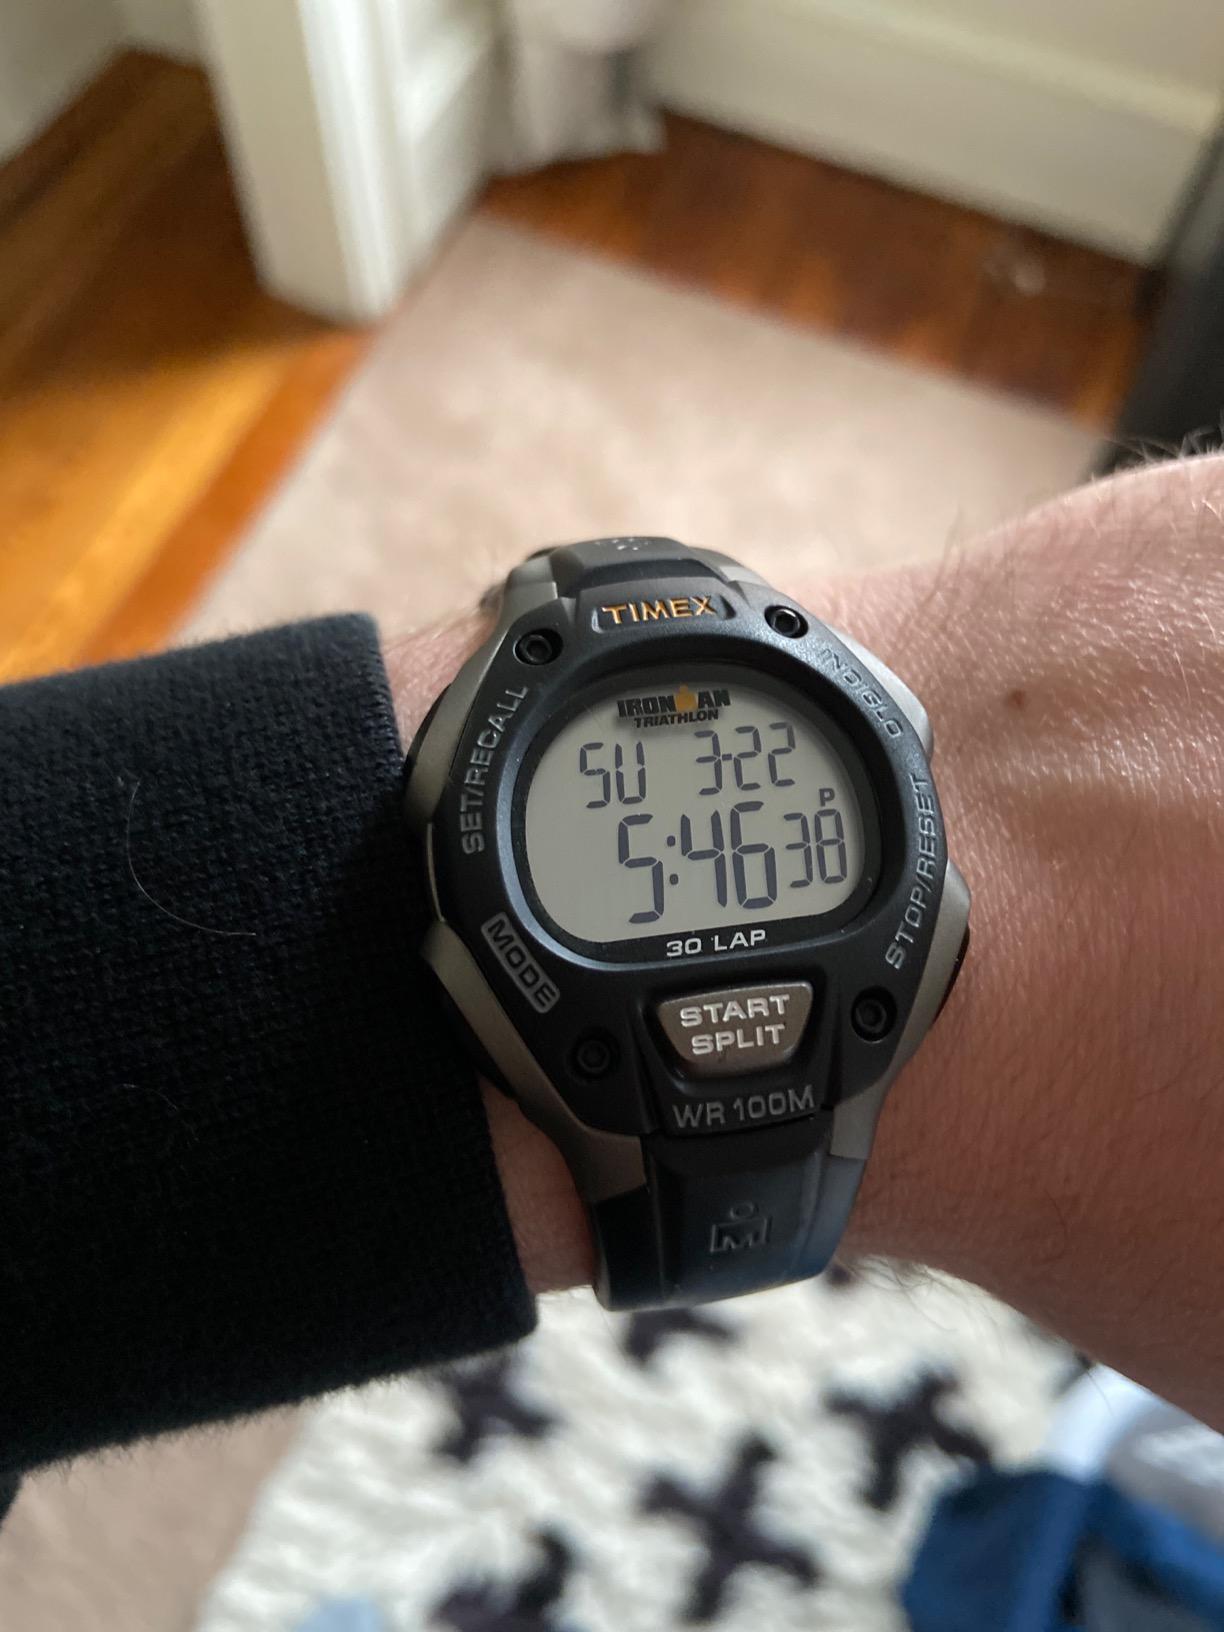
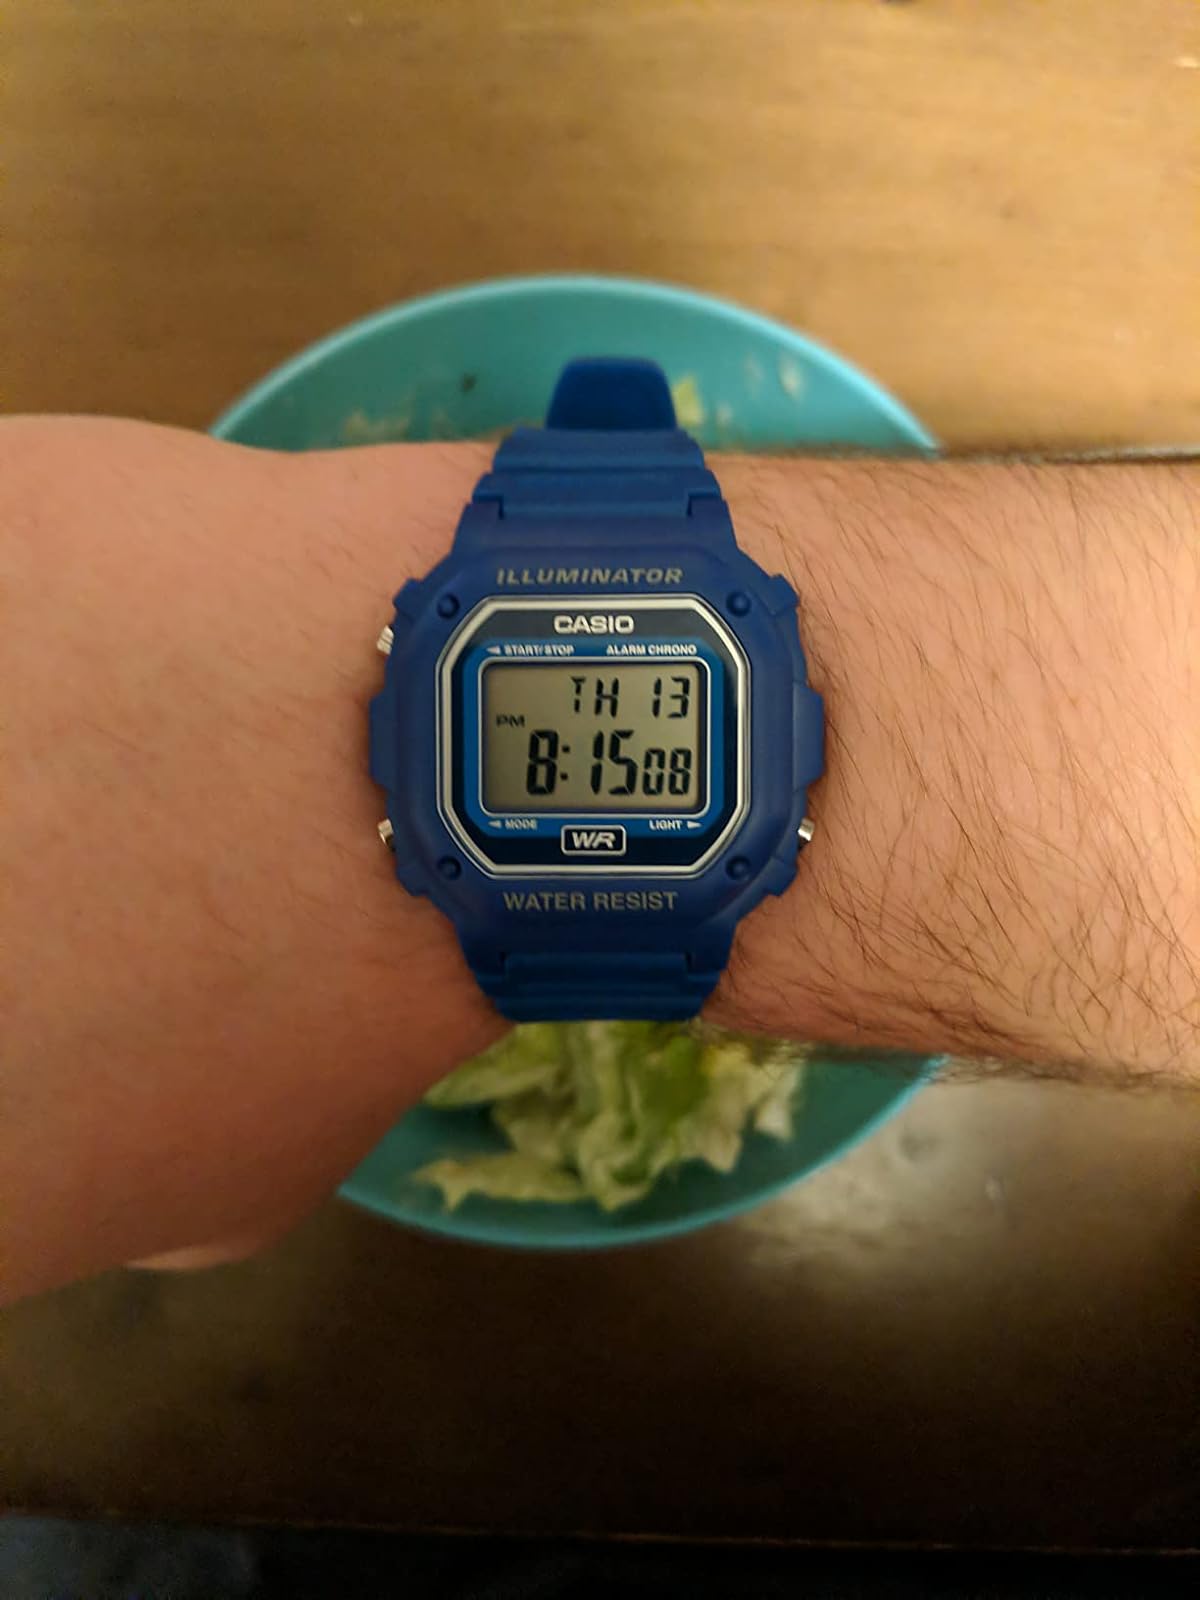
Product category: accessories_watch
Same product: no